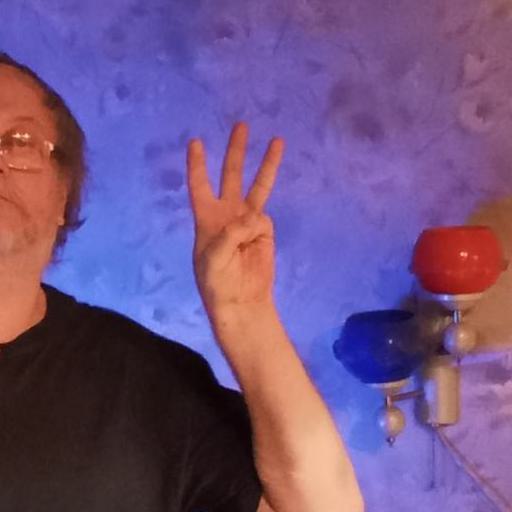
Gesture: three